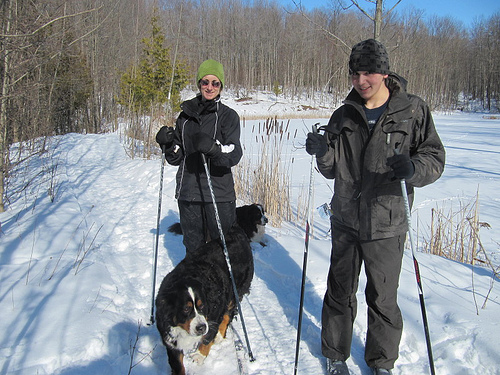
user: Given an image and a question. Answer the question in a short answer. Question: What muscles does this sport particularly help? Short Answer:
assistant: leg